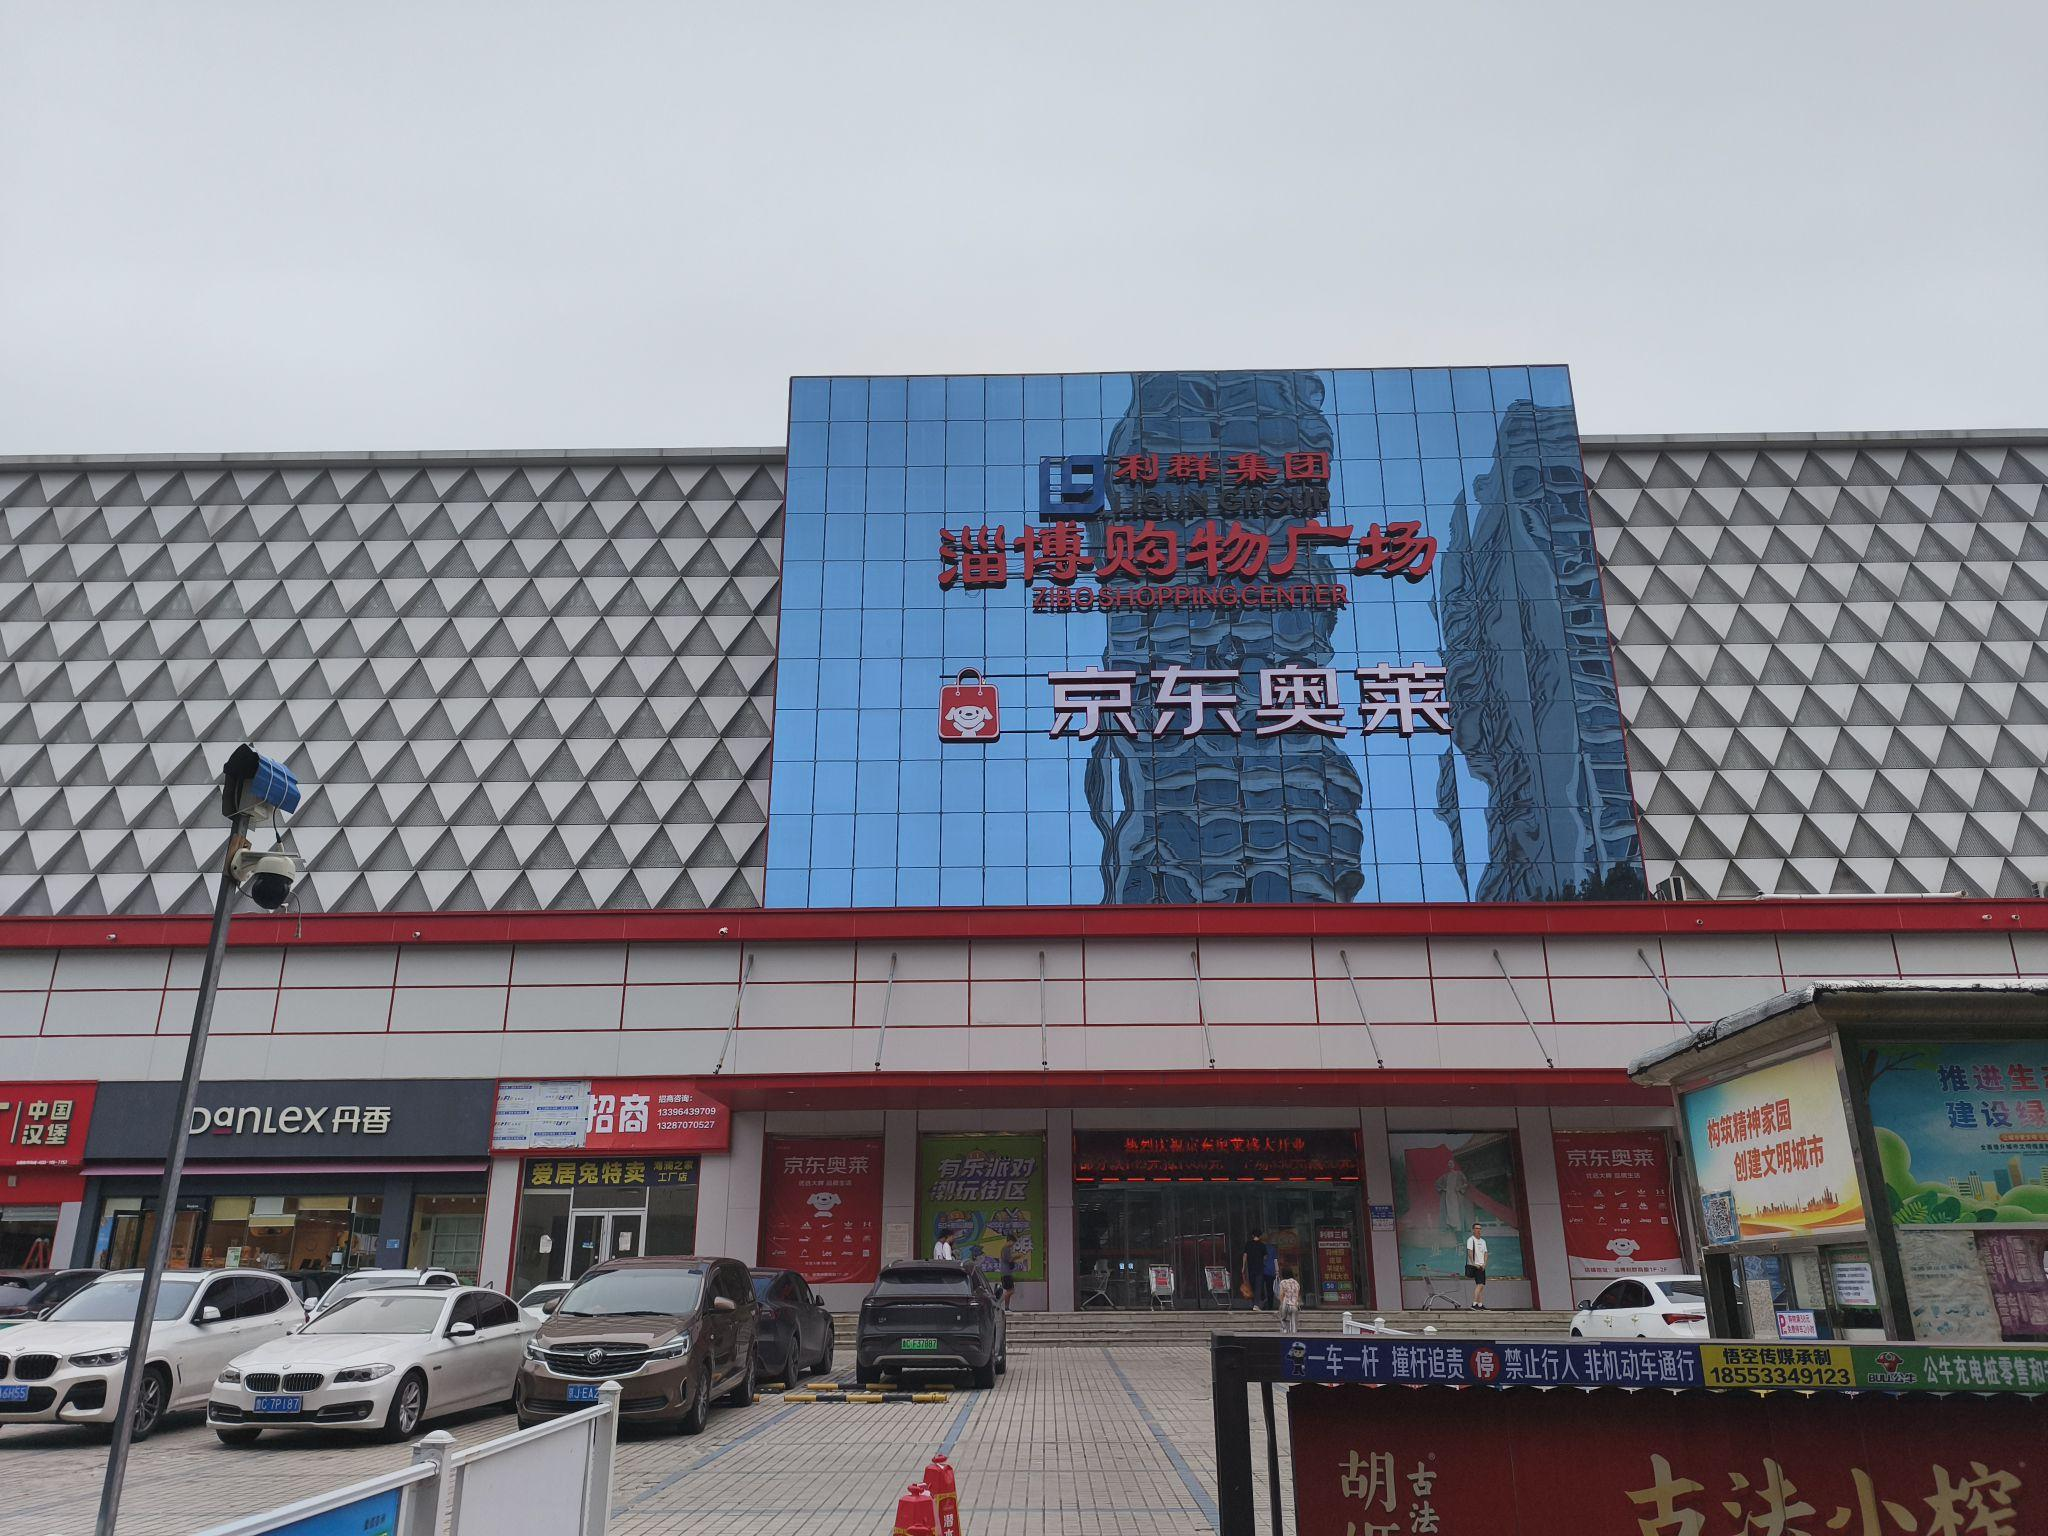
地标名称：利群集团淄博购物广场
所在城市：淄博市·张店区